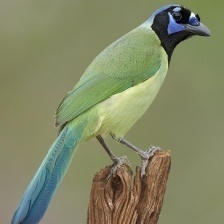
Species: GREEN JAY
Scientific name: CYANOCORAX YNCAS
ImageNet parent category: jay